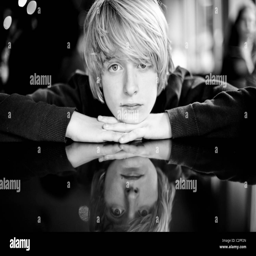
beautiful romantic dreamy teenage boy with his fair - haired head resting on his hands leaning on a black restaurant